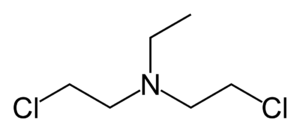
La bis(2-chloroéthyl)éthylamine, ou HN-1, est une moutarde azotée de formule chimique (ClCH₂CH₂)₂NCH₂CH₃. C'est un agent alkylant et un puissant vésicant développé dans les années 1920 et 1930 contre les verrues puis comme arme chimique. À ce titre, elle est inscrite dans le tableau 1 de la Convention sur l'interdiction des armes chimiques. Elle se présente sous la forme d'un liquide huileux incolore à jaune pâle avec une légère odeur de poisson ou de moisi.